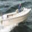
Label: ship